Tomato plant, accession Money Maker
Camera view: horizontal (90 deg, fisheye); turntable rotation: 210 degrees
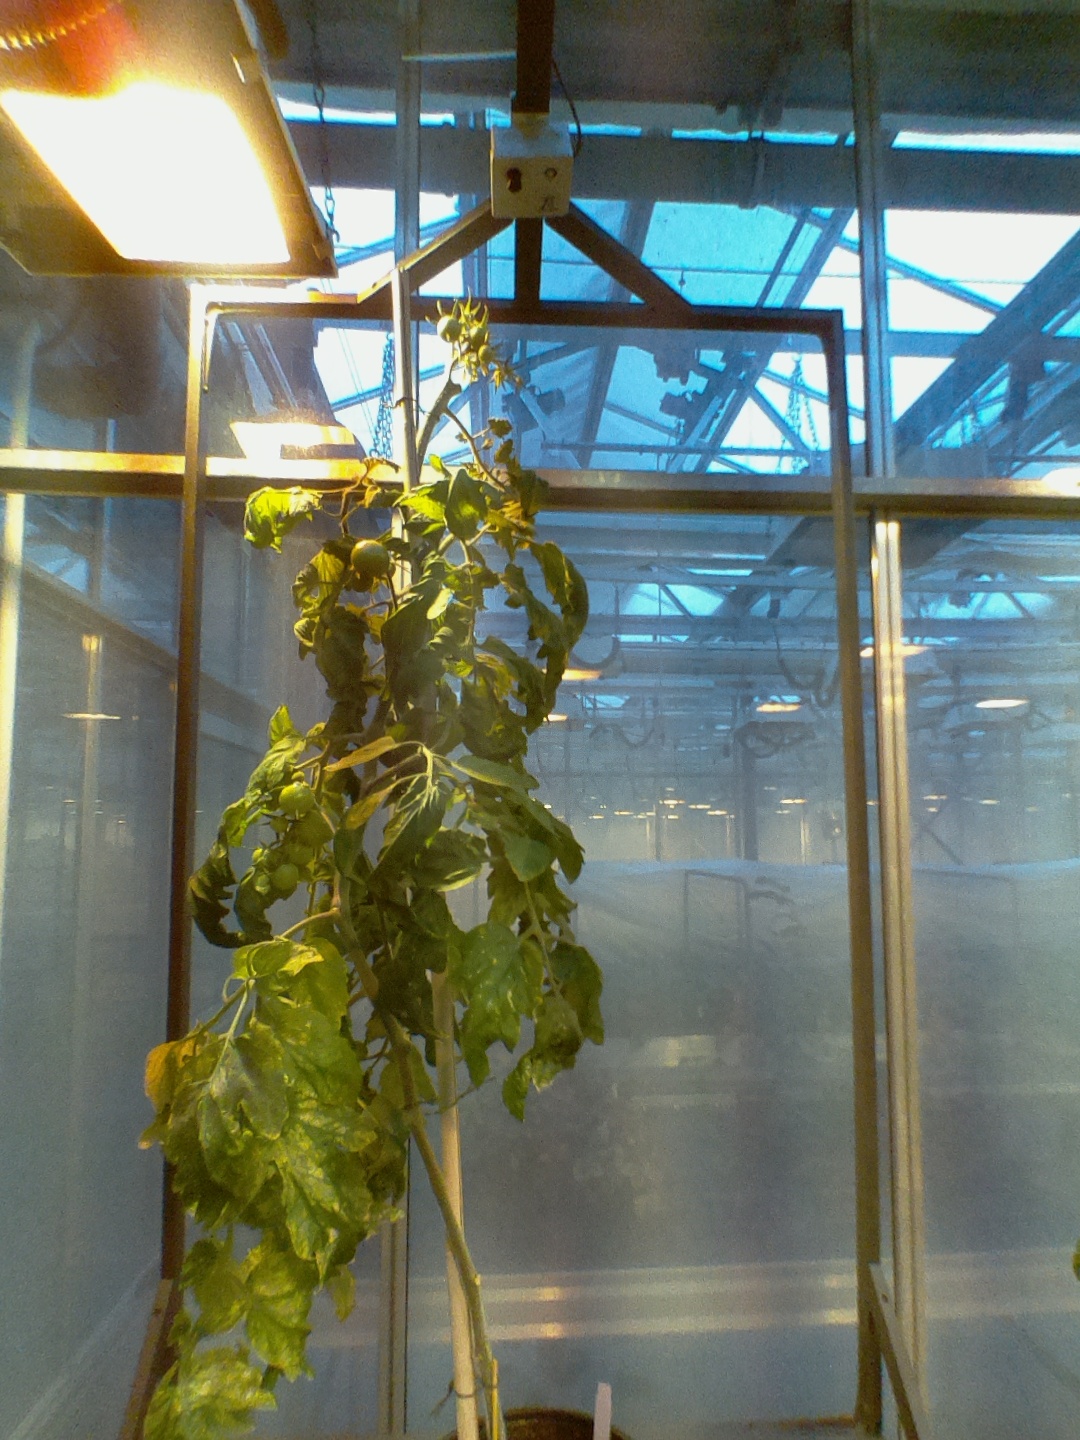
BBCH growth stage 73: 30%-40% of final fruit size